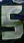
Number: 5